Porgy fishing

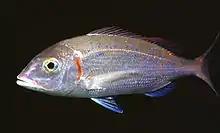
Common pandora

The common pandora is found in the Atlantic Ocean from Scandinavia to Cape Verde, and in the Mediterranean and the North Sea. A typical specimen measures 10–30 cm, but it can reach as much as 50 cm in length. It is omnivorous, but mainly feeds on smaller fish and benthic invertebrates.